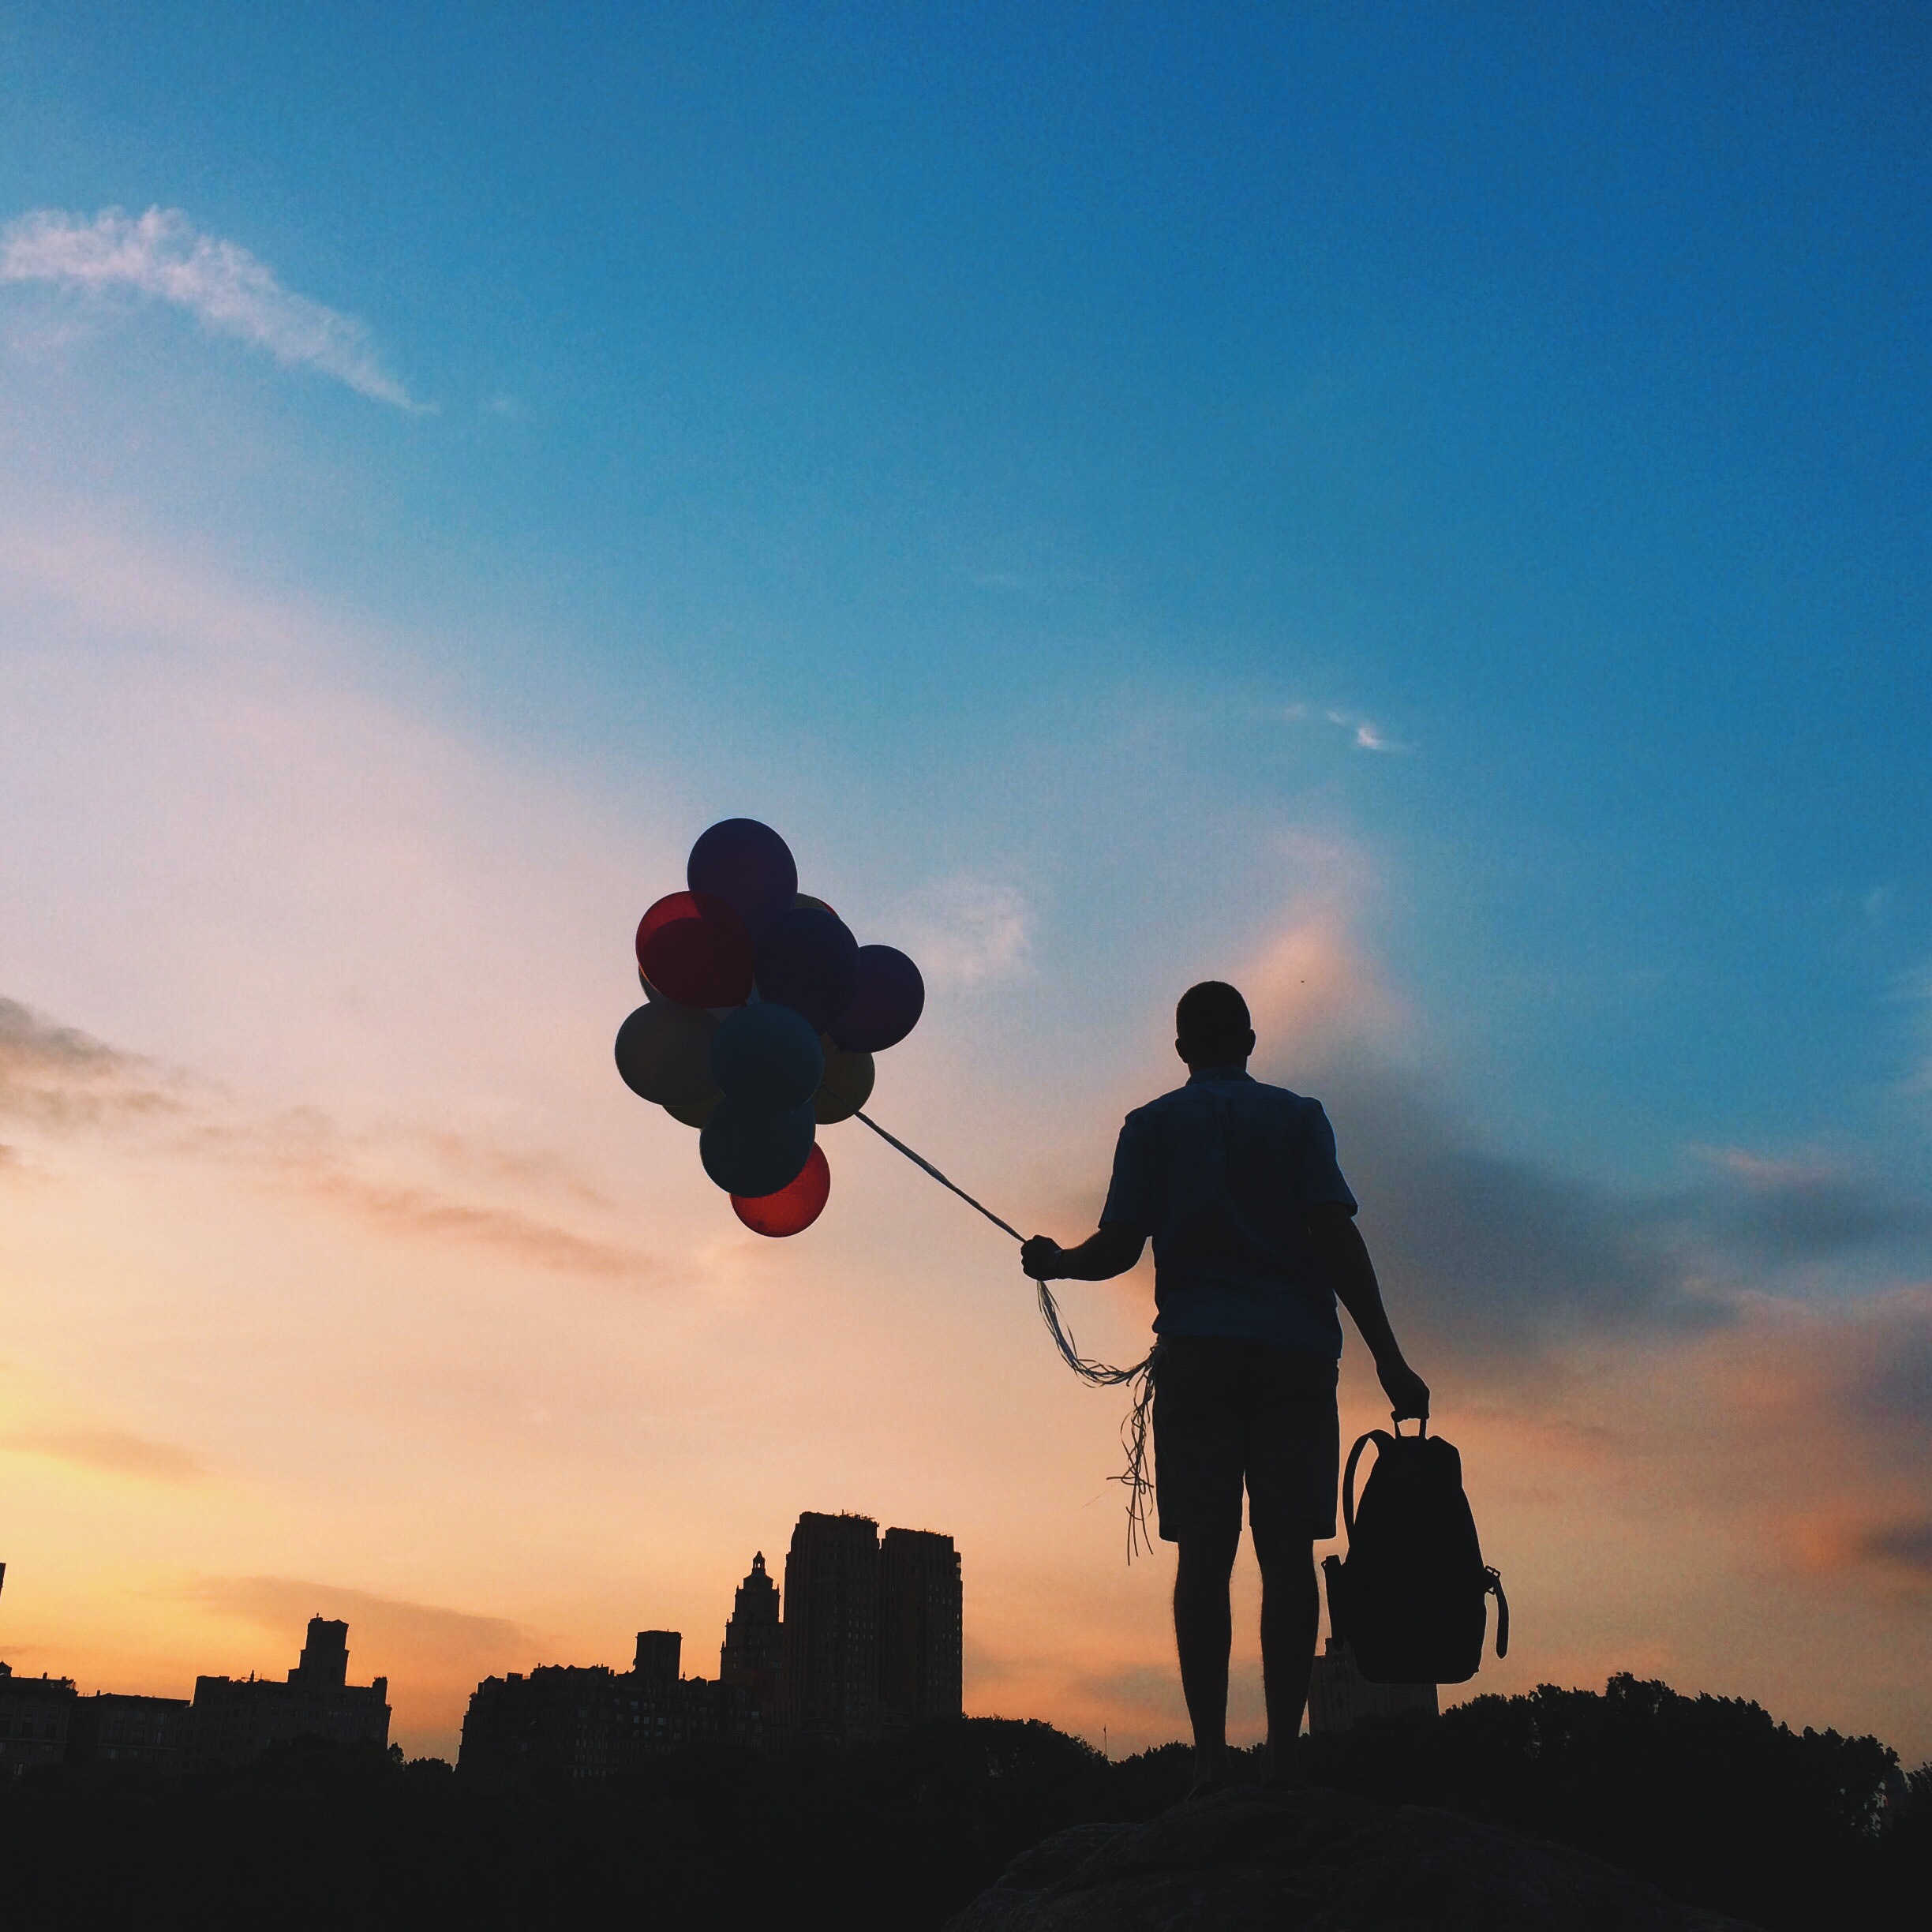
man, horizon, silhouette, person, cloud, sky, sun, sunrise, sunset, skyline, sunlight, morning, backpack, dawn, guy, dusk, evening, shadow, colorful, clouds, balloons, atmosphere of earth